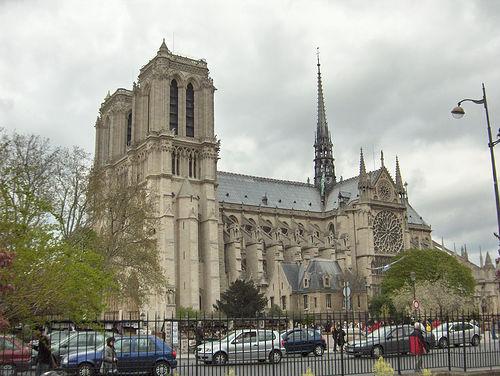
Weather: cloudy or overcast